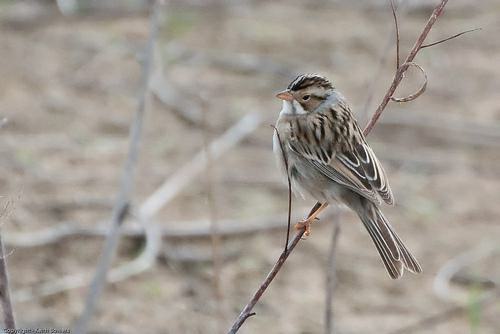
A photo of a clay colored sparrow